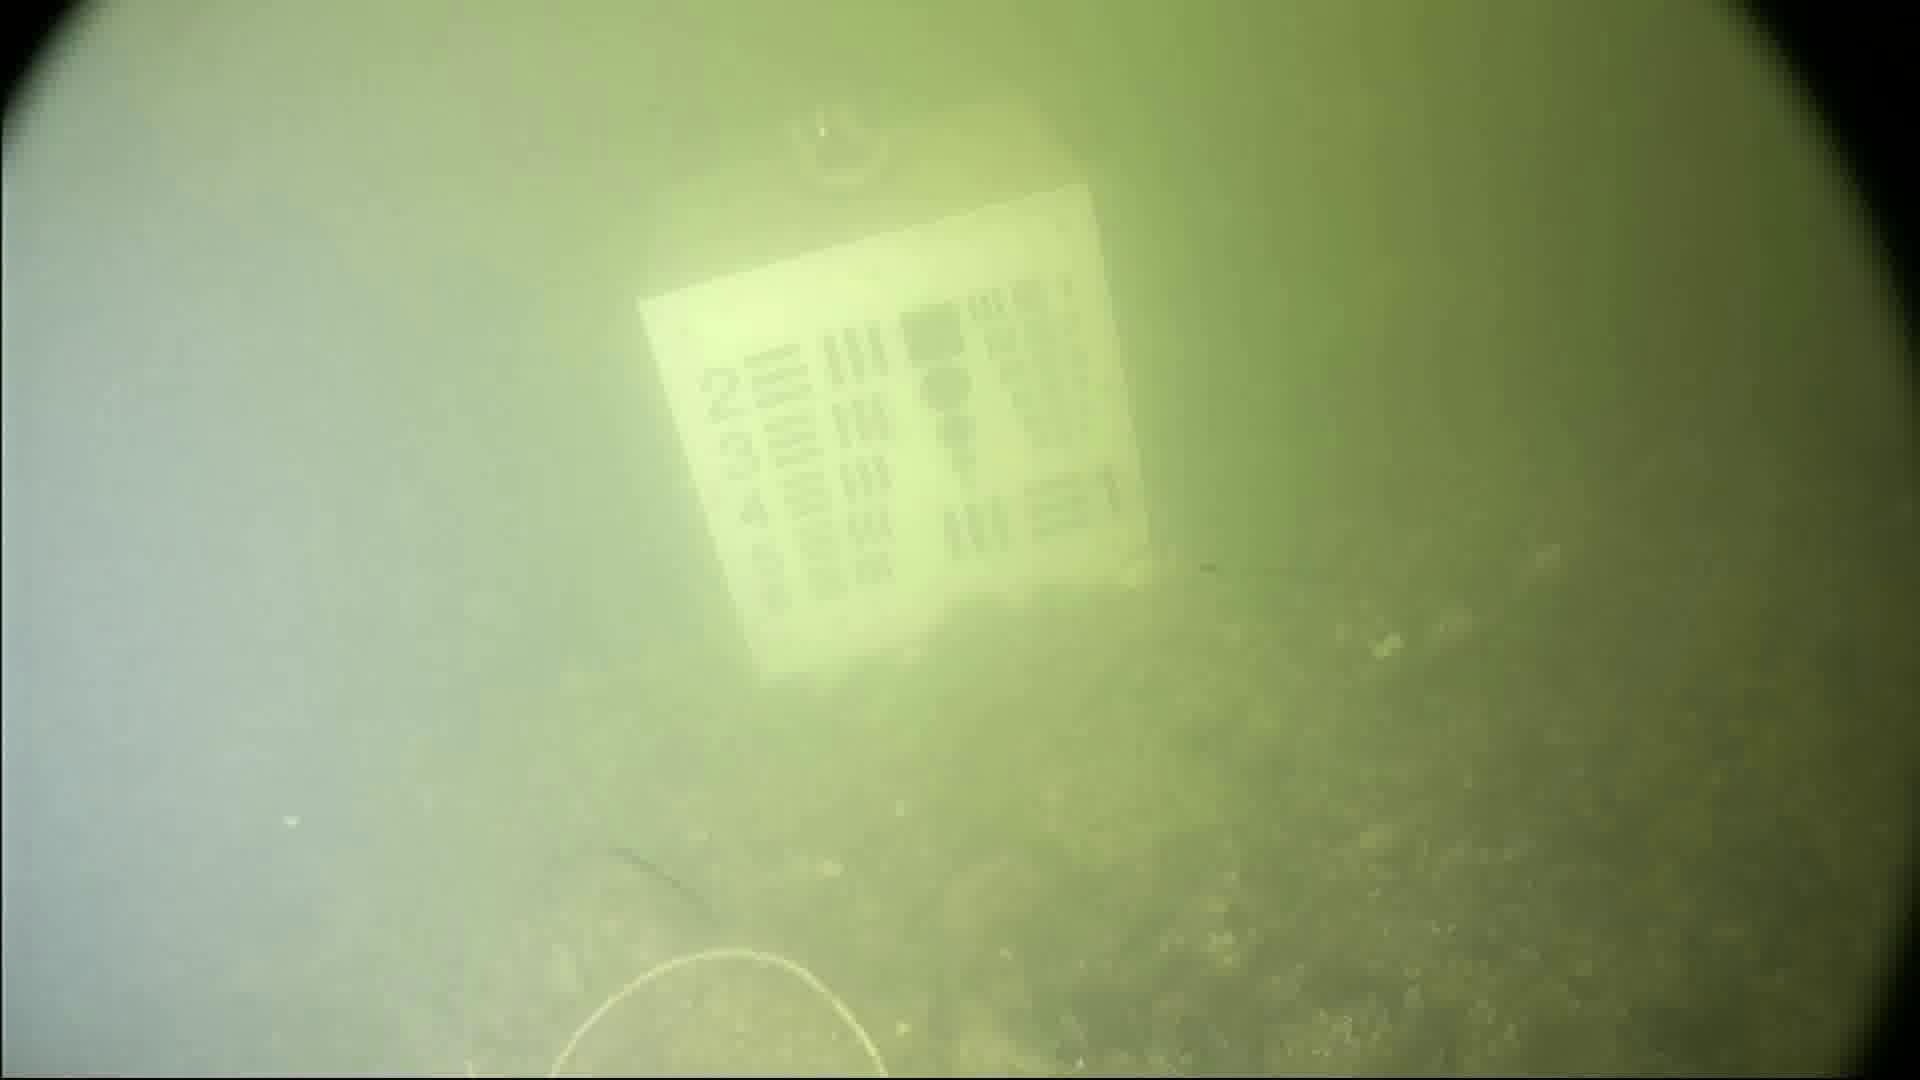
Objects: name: crab